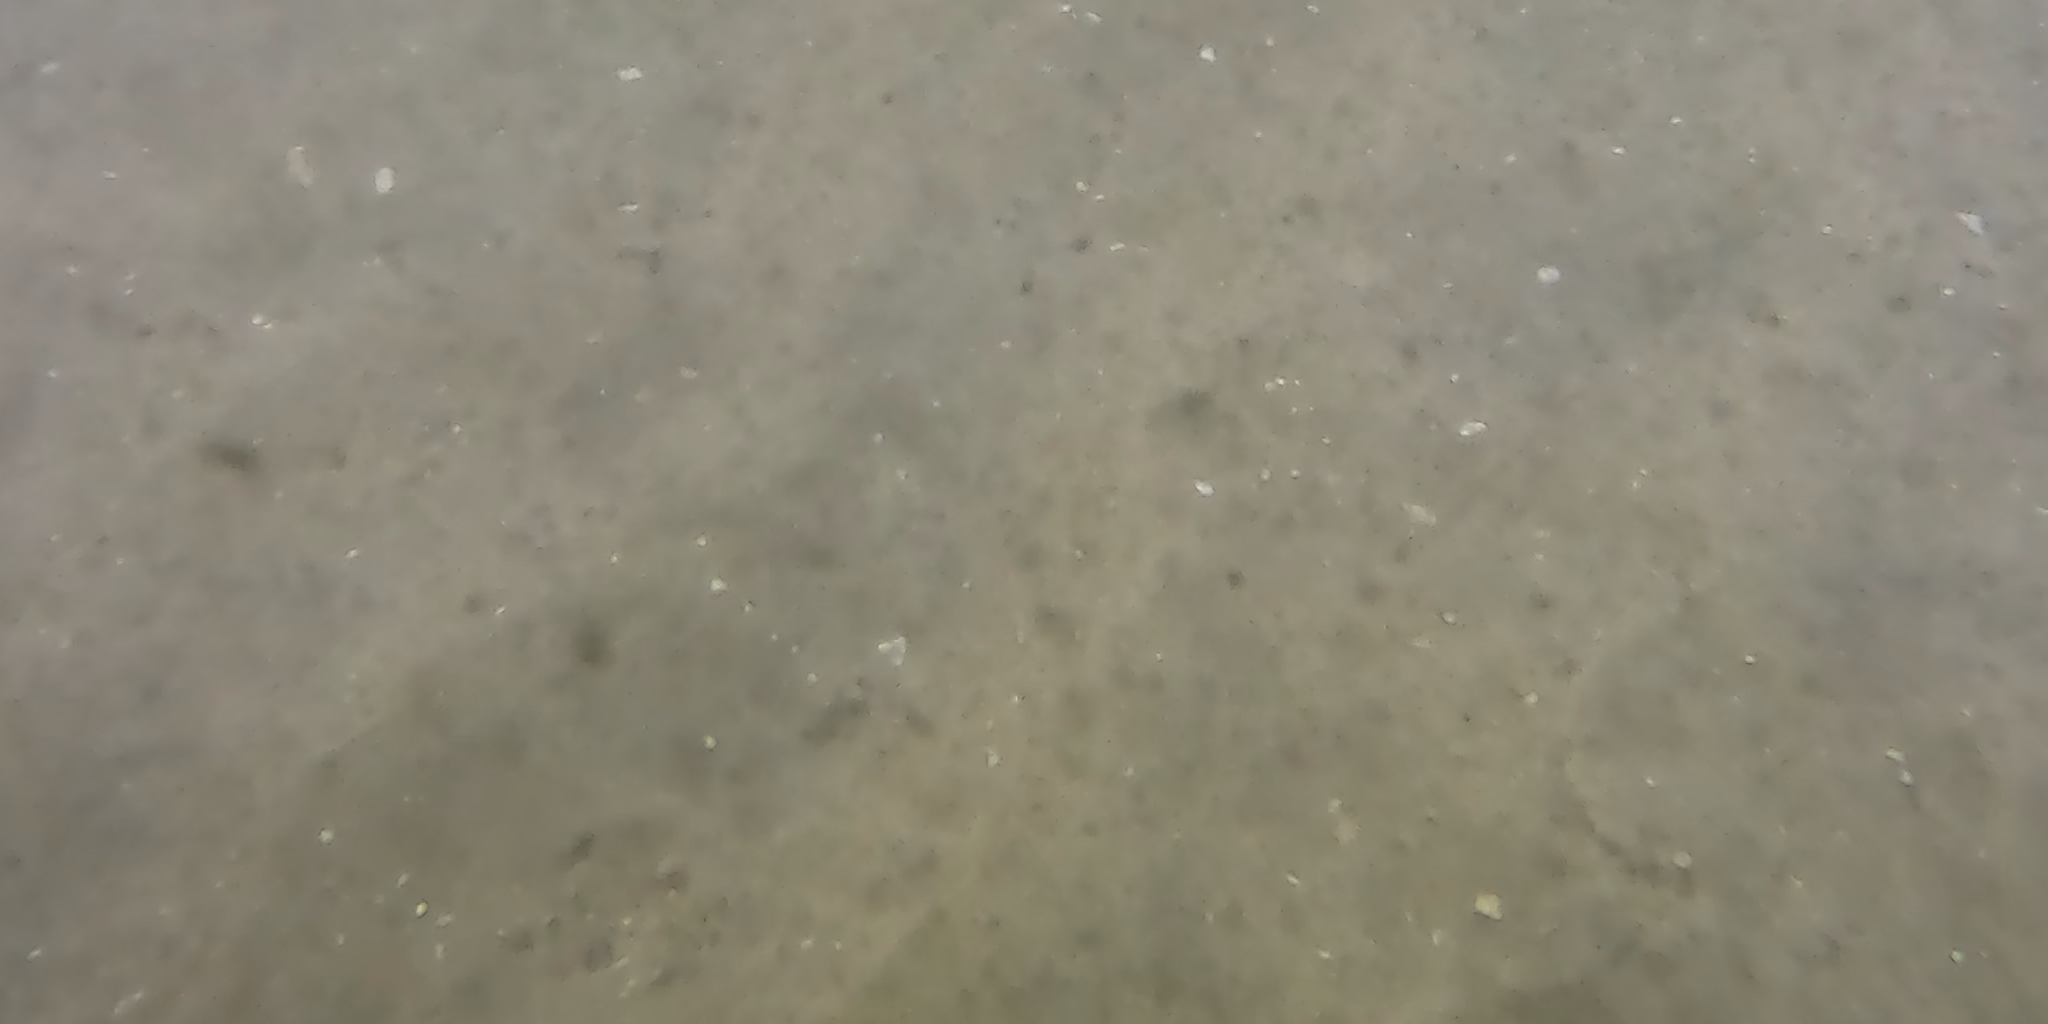
Seabed habitat: sand